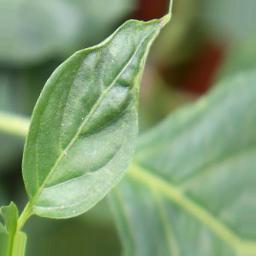
Label: mites_and_trips